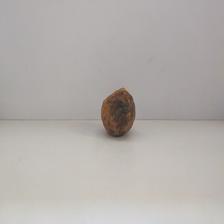
Size: Spoiled